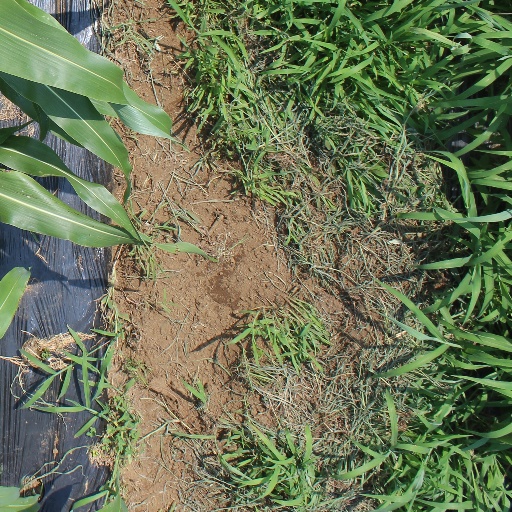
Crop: sorghum